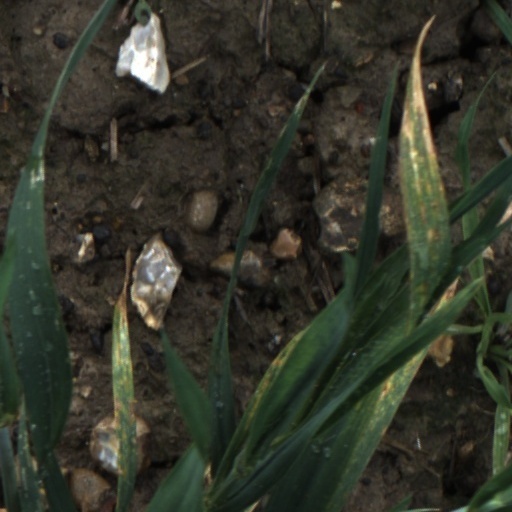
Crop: wheat